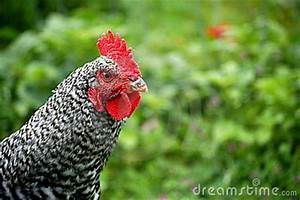
Label: gallina